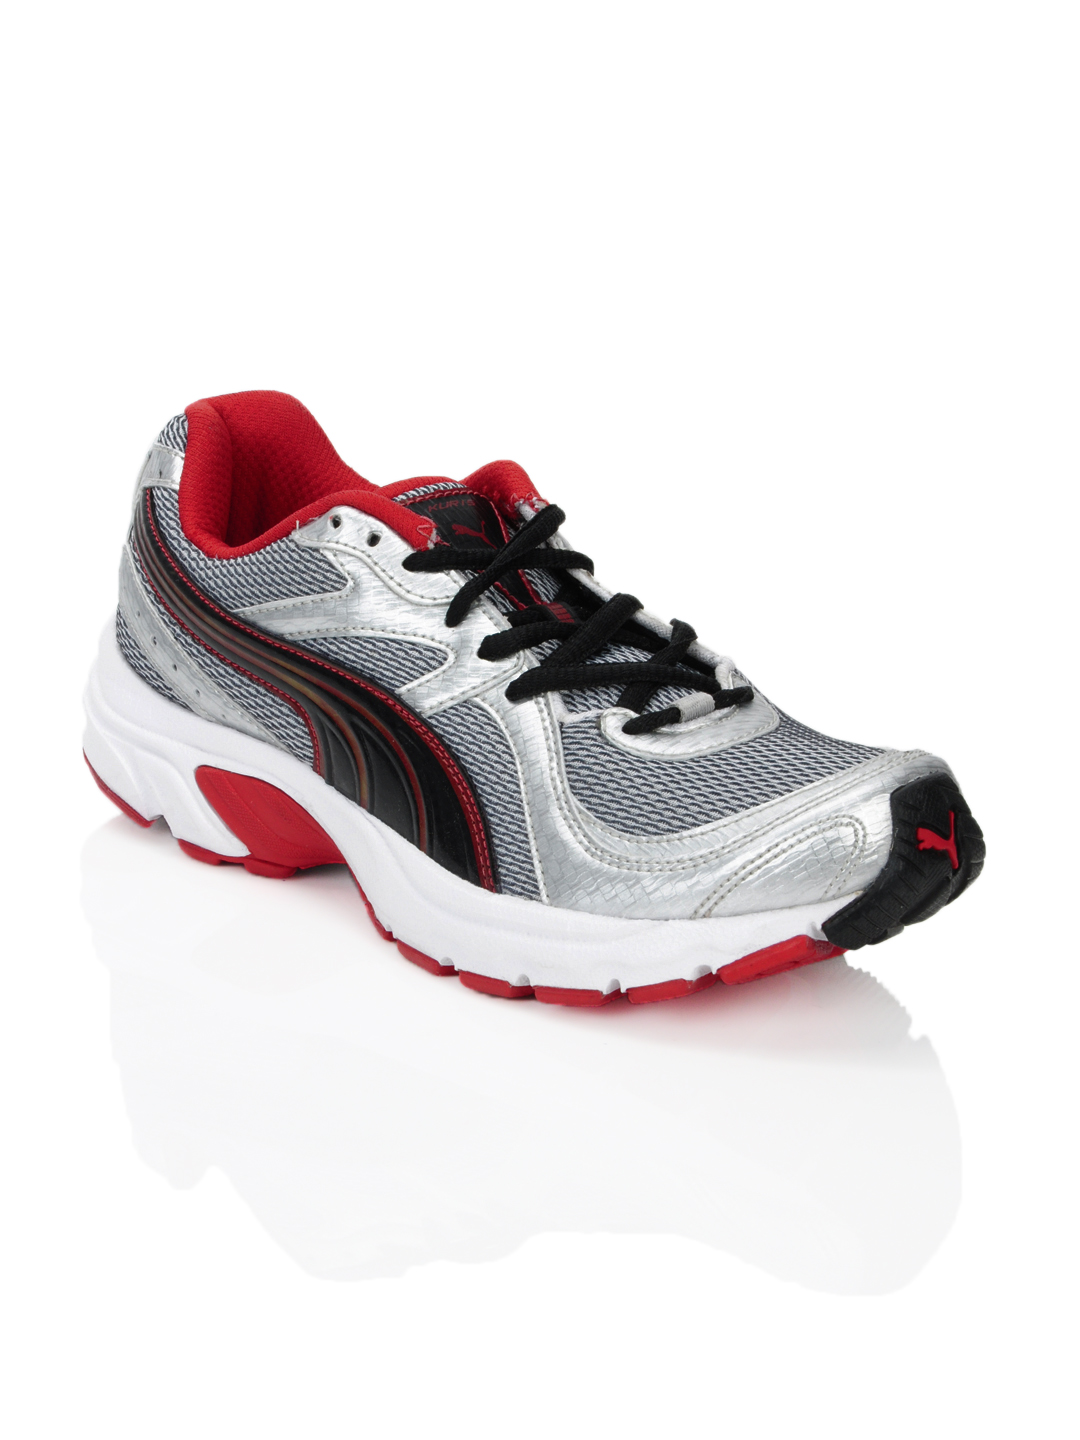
Puma Women Kuris Silver & Grey Sports Shoes
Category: Footwear / Shoes / Sports Shoes
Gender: Women
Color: Silver
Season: Summer 2012
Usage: Sports